Macclesfield

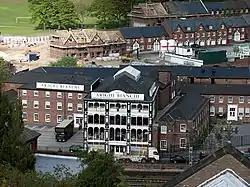
Arighi Bianchi store, located on the "Silk Road" A523.

There are two tiers of local government covering Macclesfield, at civil parish (town) and unitary authority level: Macclesfield Town Council and Cheshire East Council. The town council is based at the Town Hall on Market Place, and Cheshire East Council also uses the building as an area office.